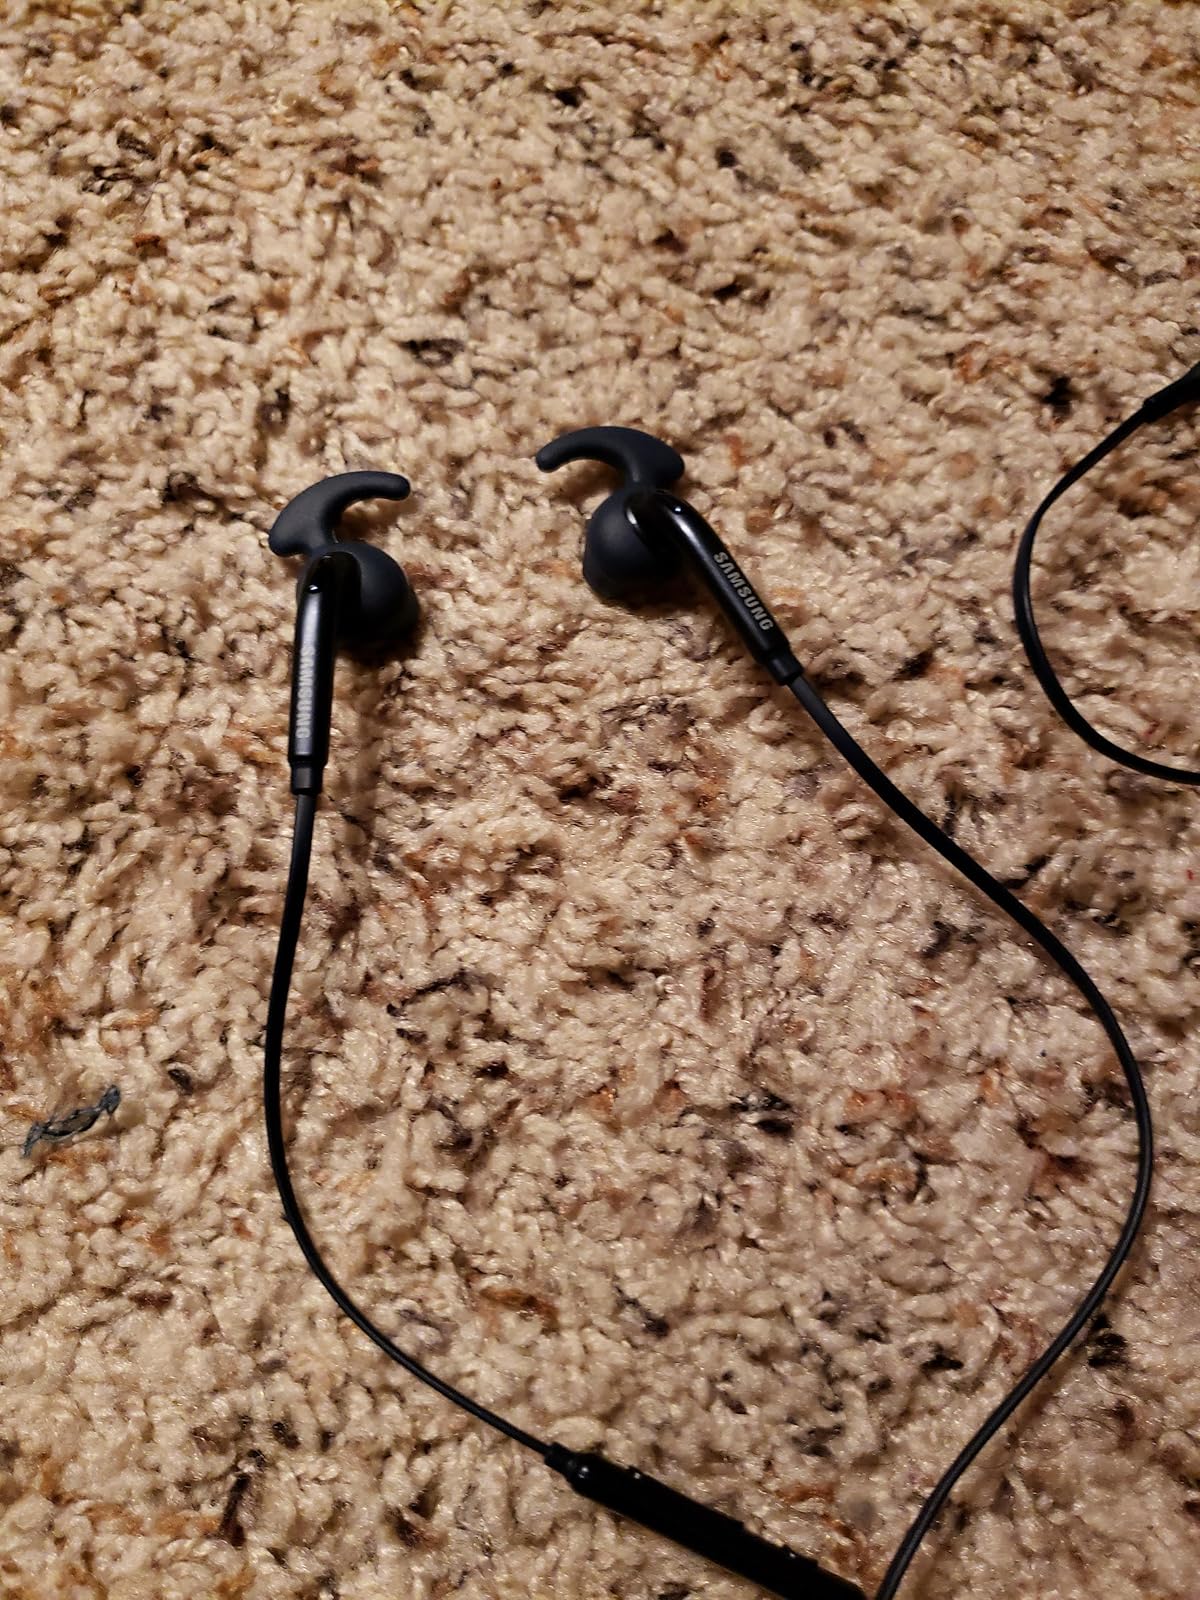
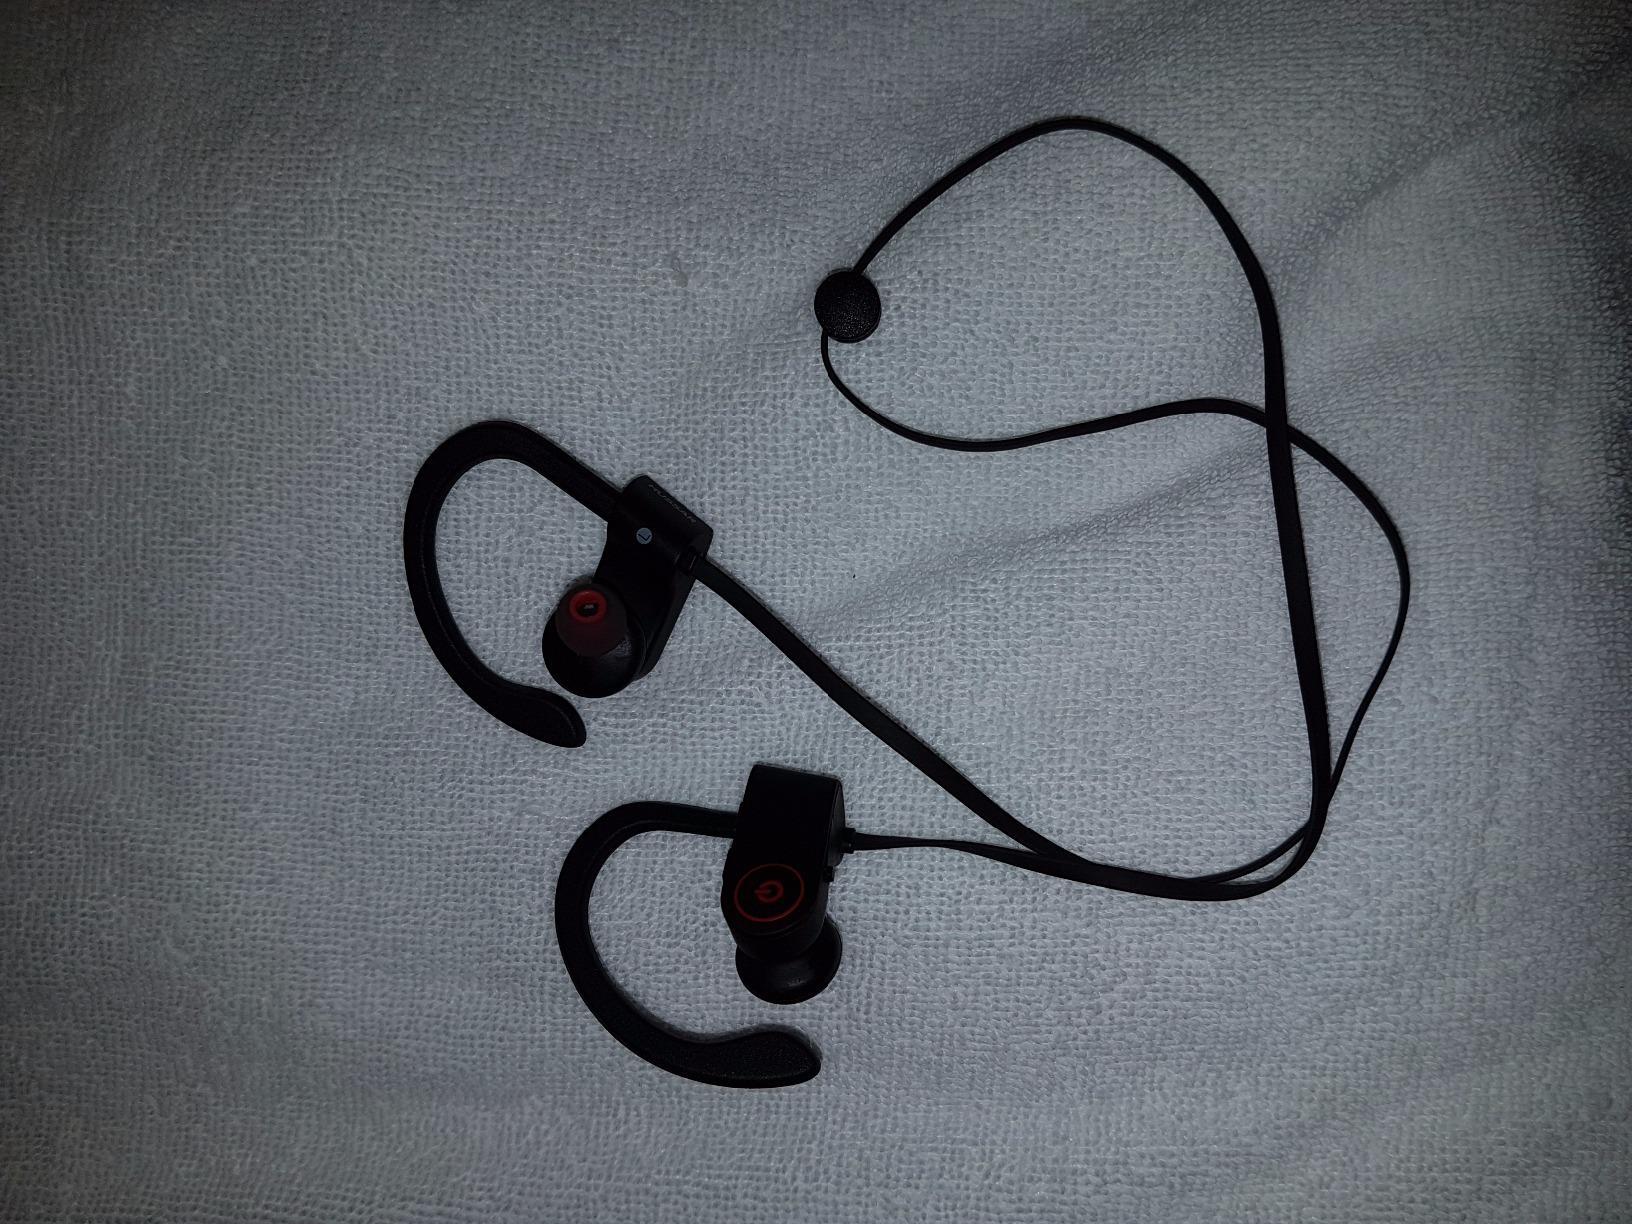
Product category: headphones
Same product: no